National Postsecondary Student Aid Study

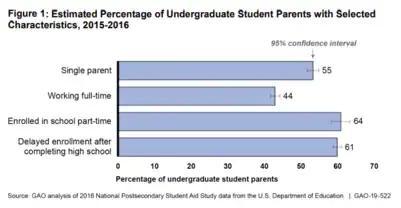
GAO chart illustrating the percentages of undergraduate students with selected characteristics

One of the most significant trends identified by studies of NPSAS data is the rise of nontraditional undergraduate students enrolled in higher education. The term "nontraditional student" refers to a student with one or more of the following characteristics: